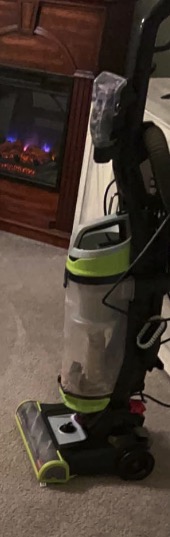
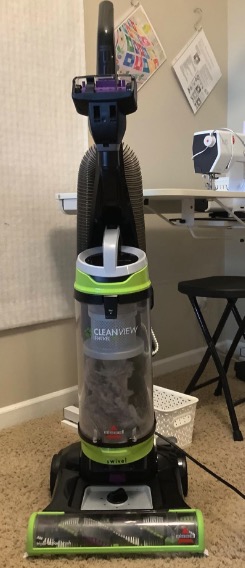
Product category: items_vacuum
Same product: yes